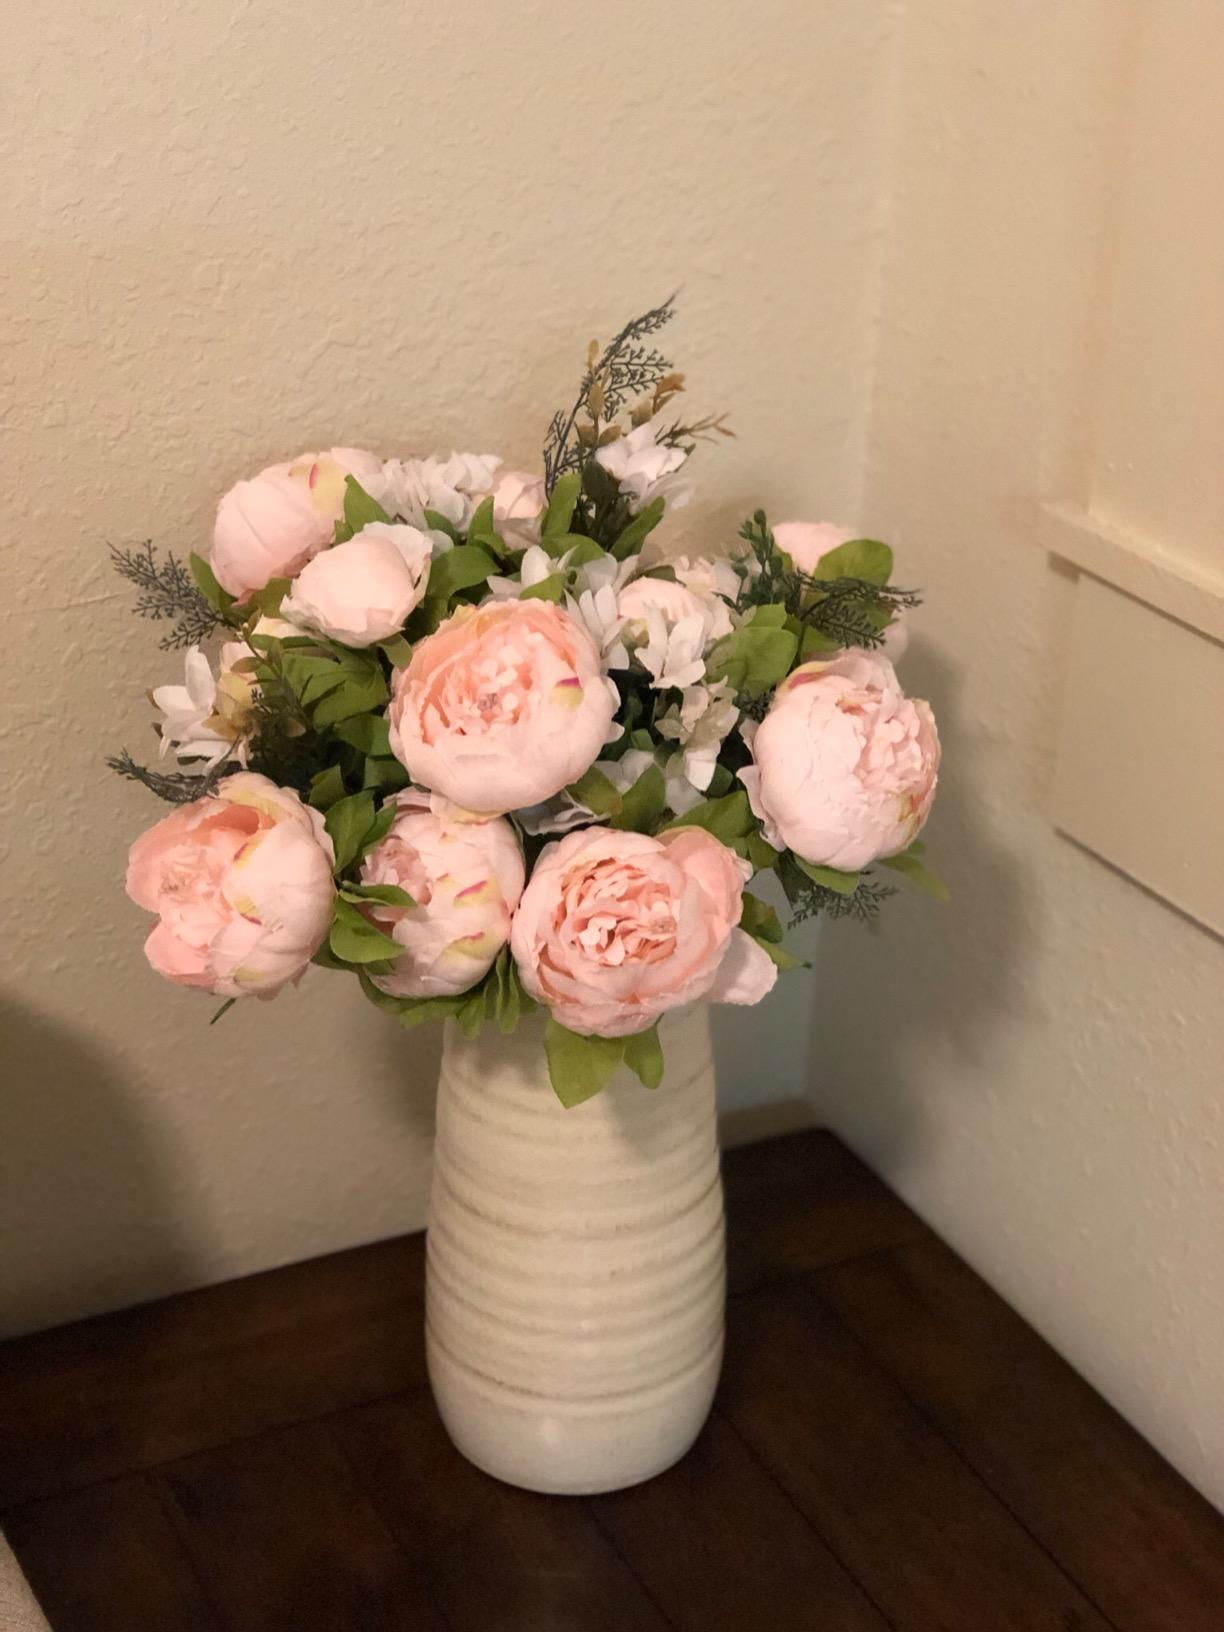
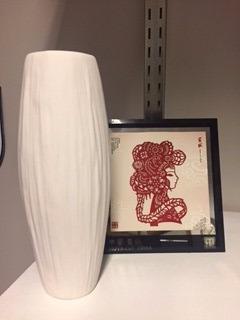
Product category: vase
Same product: no